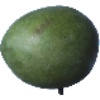
Label: Mango 1